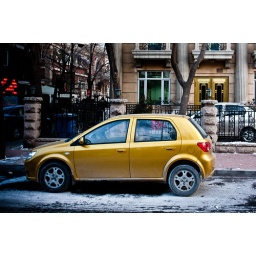
Loved that the car and the door had near identical paint jobs.